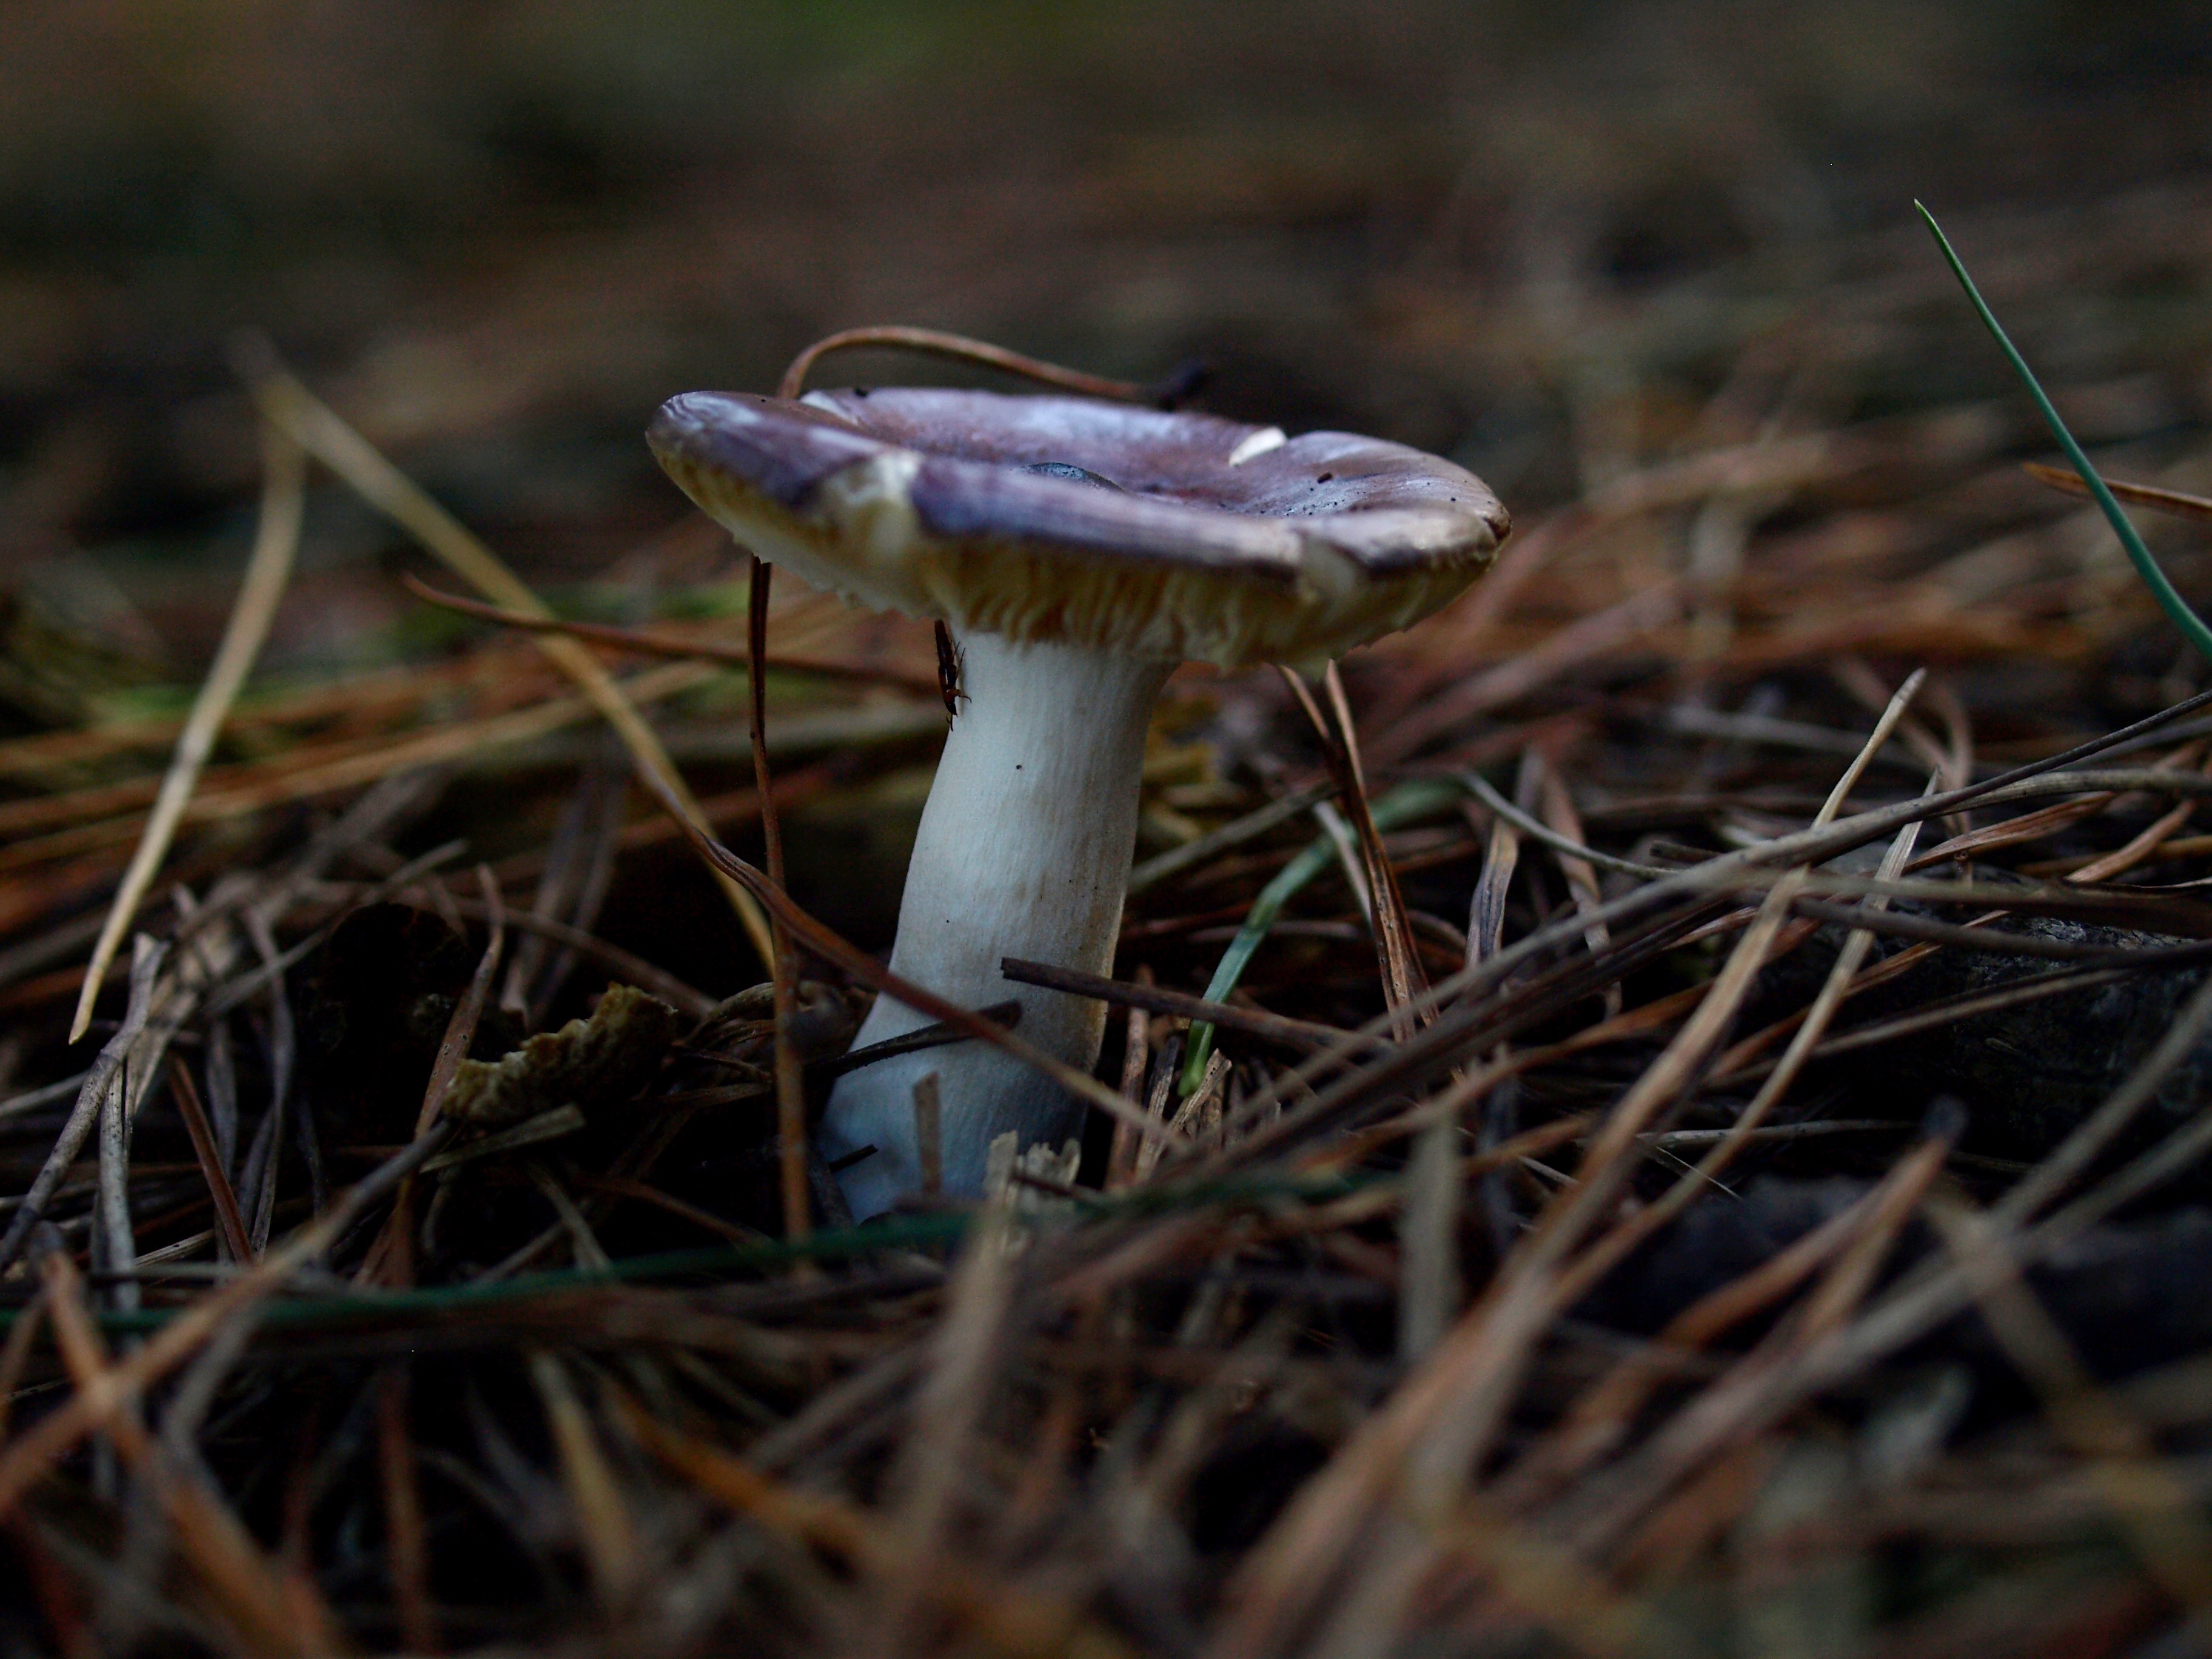
nature, forest, grass, soil, mushroom, fauna, close up, fungus, woodland, bolete, agaricus, macro photography, matsutake, edible mushroom, plant stem, medicinal mushroom, agaricaceae, penny bun